Atemwende

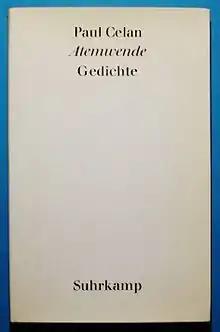
First edition (Suhrkamp Verlag, 1967)

Atemwende (translated into English as Breathturn) is a 1967 German-language poetry collection by Paul Celan. It was originally published in English by Sun & Moon Press in 1995, then republished in 2006 when Sun & Moon Press became Green Integer.